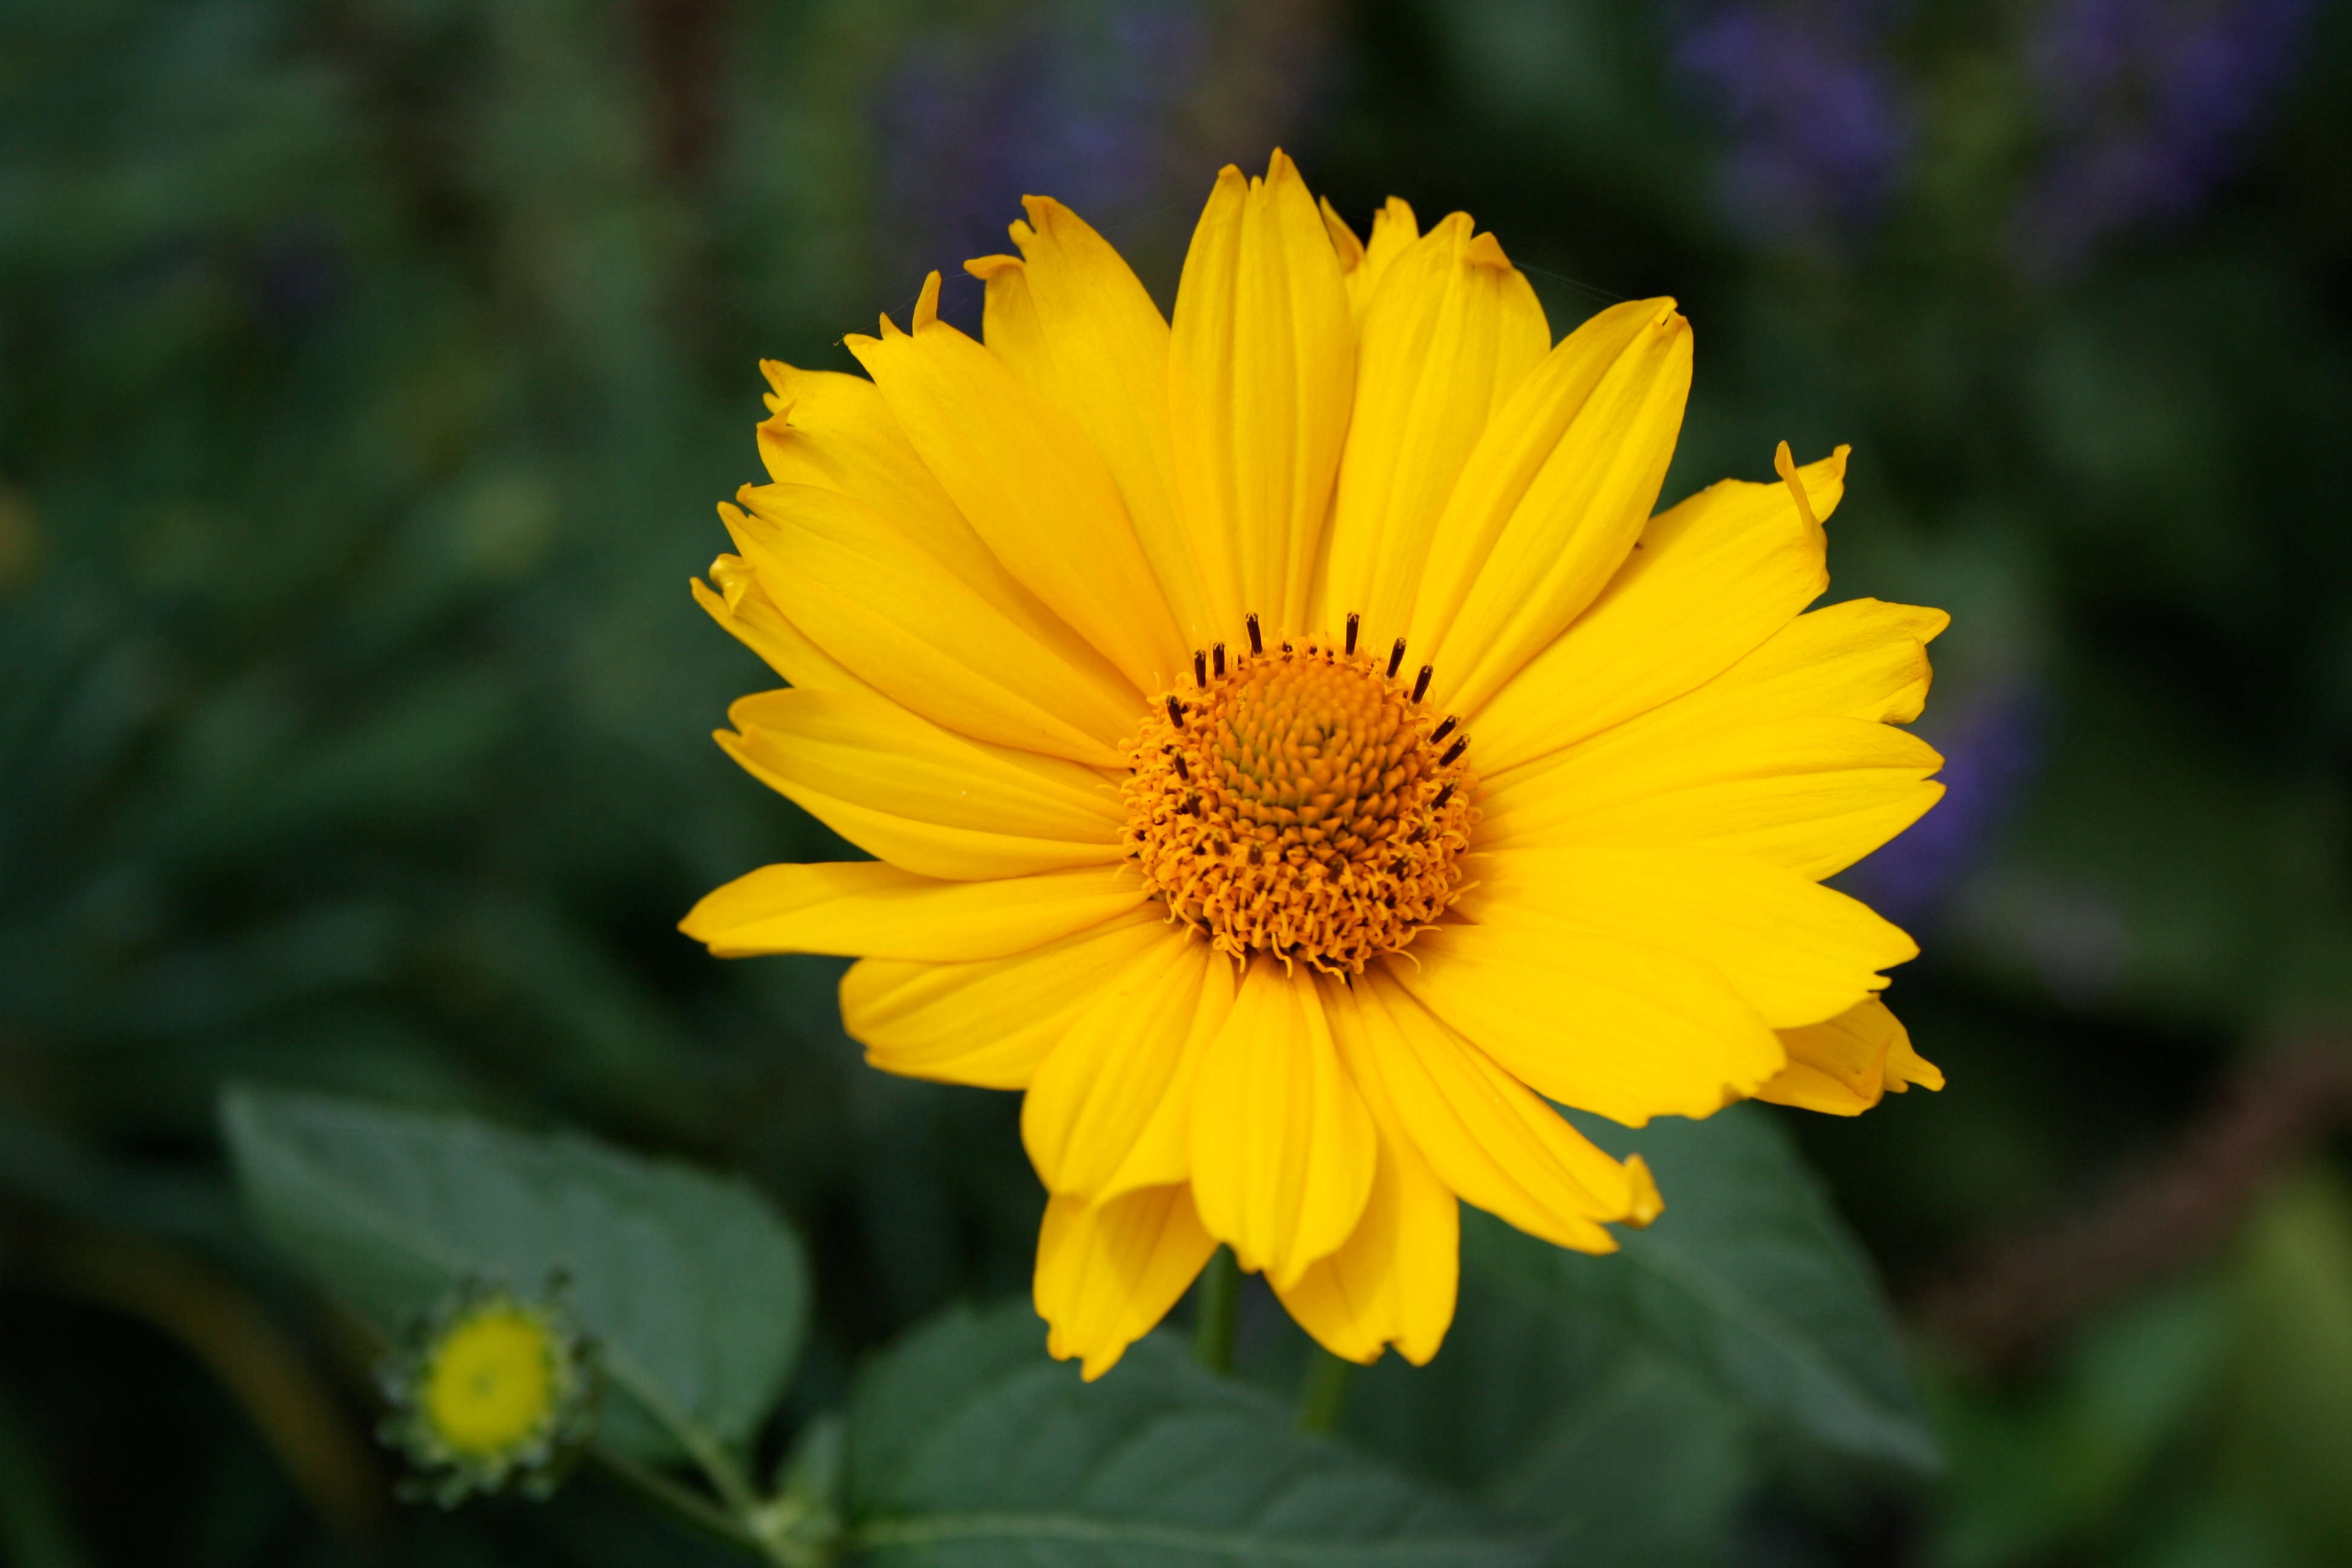
nature, plant, field, flower, petal, herb, botany, yellow, flora, wildflower, nectar, macro photography, flowering plant, daisy family, calendula, sulfur cosmos, annual plant, plant stem, land plant